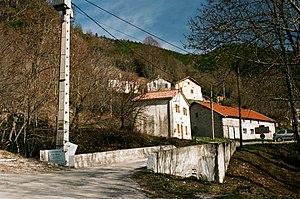
Restes du village de La Bâtie des Fonds
La Bâtie-des-Fonds est une commune française située dans le département de la Drôme, en région Auvergne-Rhône-Alpes.